Waag (Alkmaar)

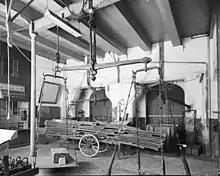
The balance scales inside the weigh house - Alkmaar

The Waag (balance scale) building has an interesting history dating back to the 14th century. In that period it was built as a chapel for the adjacent Holy Spirit hospital where poor travelers could get free accommodation for three days and nights. Also the sick were nursed in this hospital. In 1566 the Bishop of Haarlem gave permission to the Holy Spirit hospital to re-purpose the hospital building for weighing. In 1582, the weighing activities were moved to the larger Holy Spirit Chapel, which by then was no longer being used for divine services.